Caiuajara

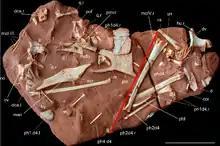
Holotype and paratype specimens

In 1971, the labourers Alexandre Dobruski and his son João Gustavo Dobruski found pterosaur fossils in a field near Cruzeiro do Oeste in the south of Brazil, in the state of Paraná. The finds were in 2011 brought to the attention of paleontologists Paulo C. Manzig and Luiz C. Weinschütz.